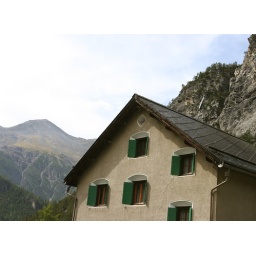
Swiss house in the mountains